Be&Be

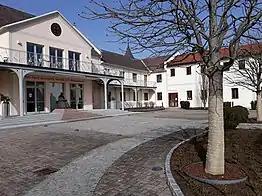
View of the Be&Be headquarters

Be&Be is an Austrian Catholic publishing house based on the campus of the Benedict XVI Philosophical-Theological University in Heiligenkreuz, Lower Austria. Its publishing activity is mainly focused on the publication of books and magazines in the German language.